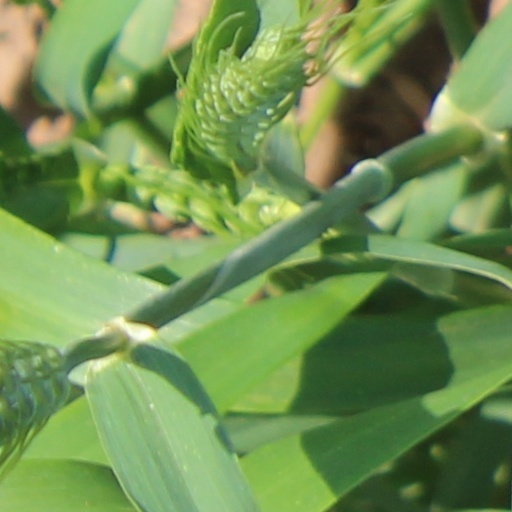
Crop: wheat